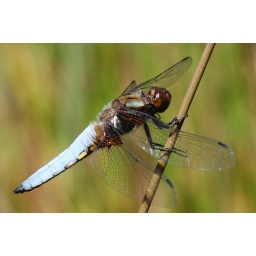
Mature male at a forest lake in the Brenne